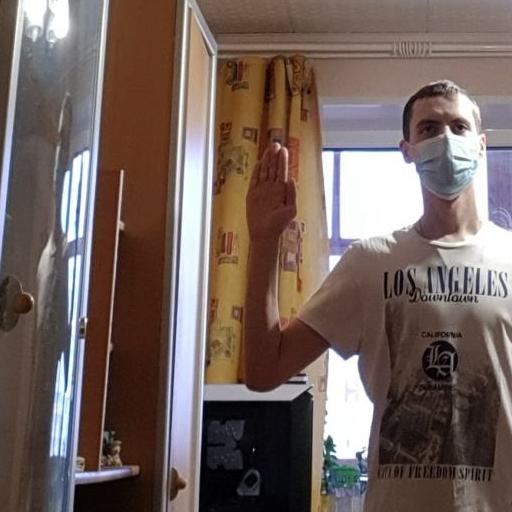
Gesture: stop